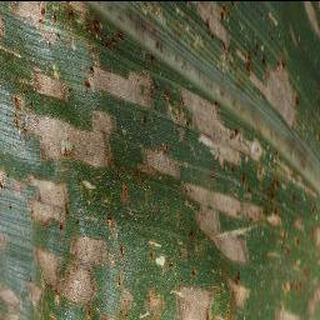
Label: corn_cercospora_leaf_spot